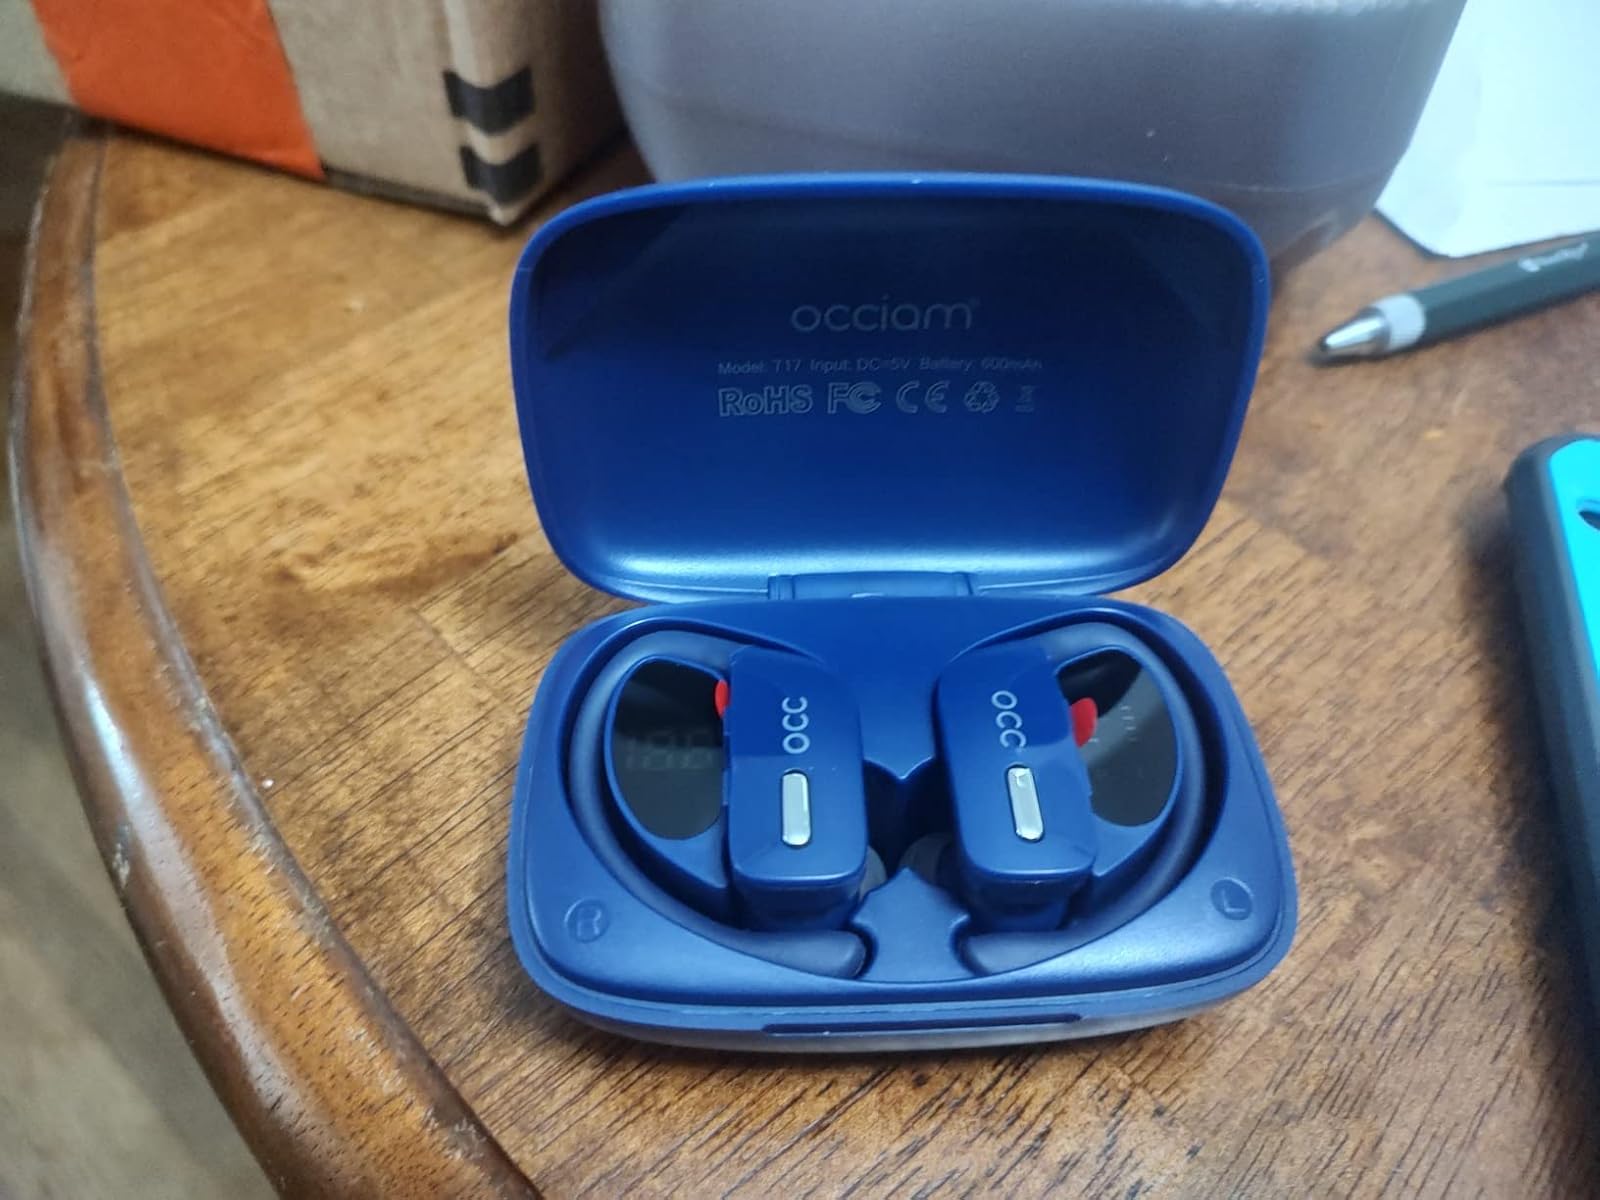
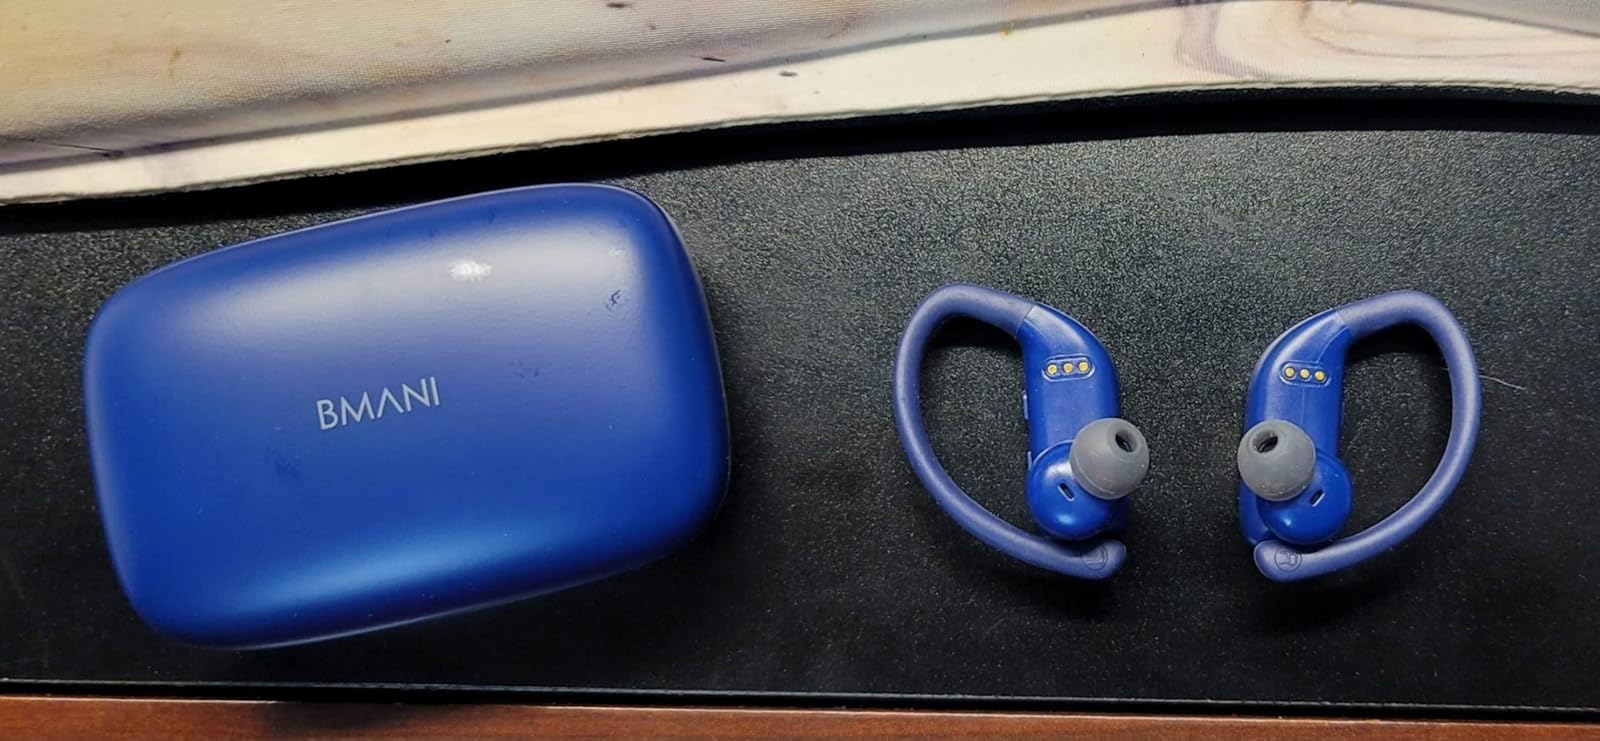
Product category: earbuds
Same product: no